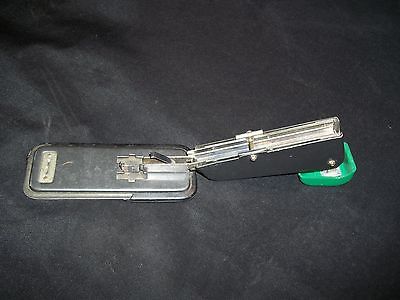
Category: stapler